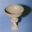
Label: cup